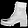
Label: Ankle boot